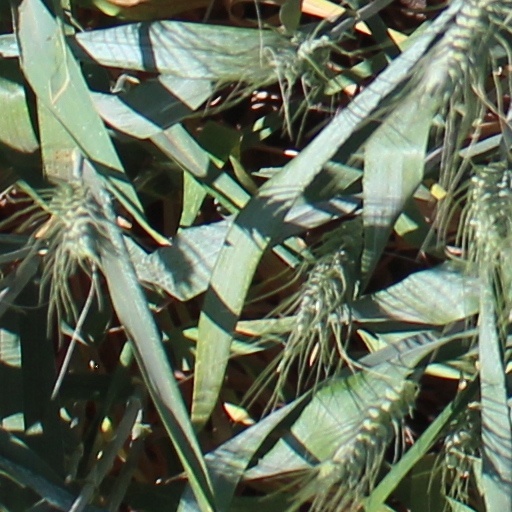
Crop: wheat